Toupée

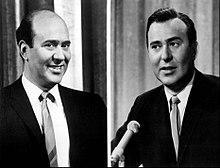

A toupée is a hairpiece or partial wig of natural or synthetic hair worn to cover partial baldness or for theatrical purposes. While toupées and hairpieces are typically associated with male wearers, some women also use hairpieces to lengthen existing hair, or cover a partially exposed scalp.